History of NATO

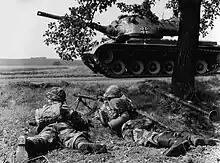
Two soldiers crouch under a tree while a tank sits on a road in front of them.

The members agreed that an armed attack against any of them in Europe or North America would be considered an attack against them all. Consequently, they agreed that if an armed attack occurred, each of them, in the exercise of the right of individual or collective self-defense, would assist the member being attacked and take such action as it deemed necessary, including the use of armed force, to restore and maintain the security of the North Atlantic area. The treaty does not require members to respond with military action against an aggressor. Although obliged to respond, they maintain the freedom to choose the method by which they do so. That differs from Article IV of the Treaty of Brussels, which clearly states that the response is military in nature. NATO members are nonetheless assumed to aid the attacked member militarily. The treaty was later clarified to include both the members' territory and their "vessels, forces or aircraft" north of the Tropic of Cancer, including some overseas departments of France.